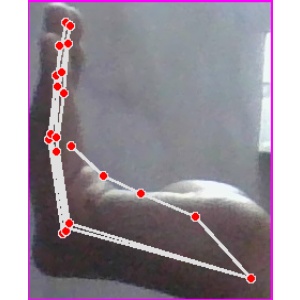
अक्षर: स